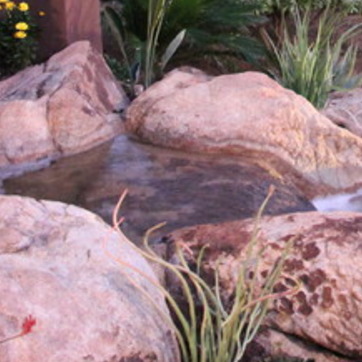
Material: water